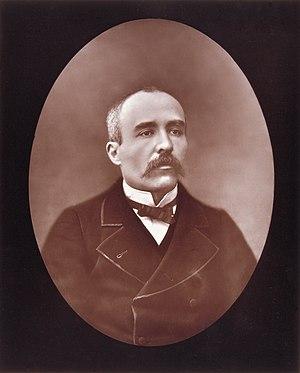
Georges Clemenceau né le 28 septembre 1841 à Mouilleron-en-Pareds et mort le 24 novembre 1929 à Paris, est un homme d'État français, président du Conseil de 1906 à 1909 puis de 1917 à 1920.